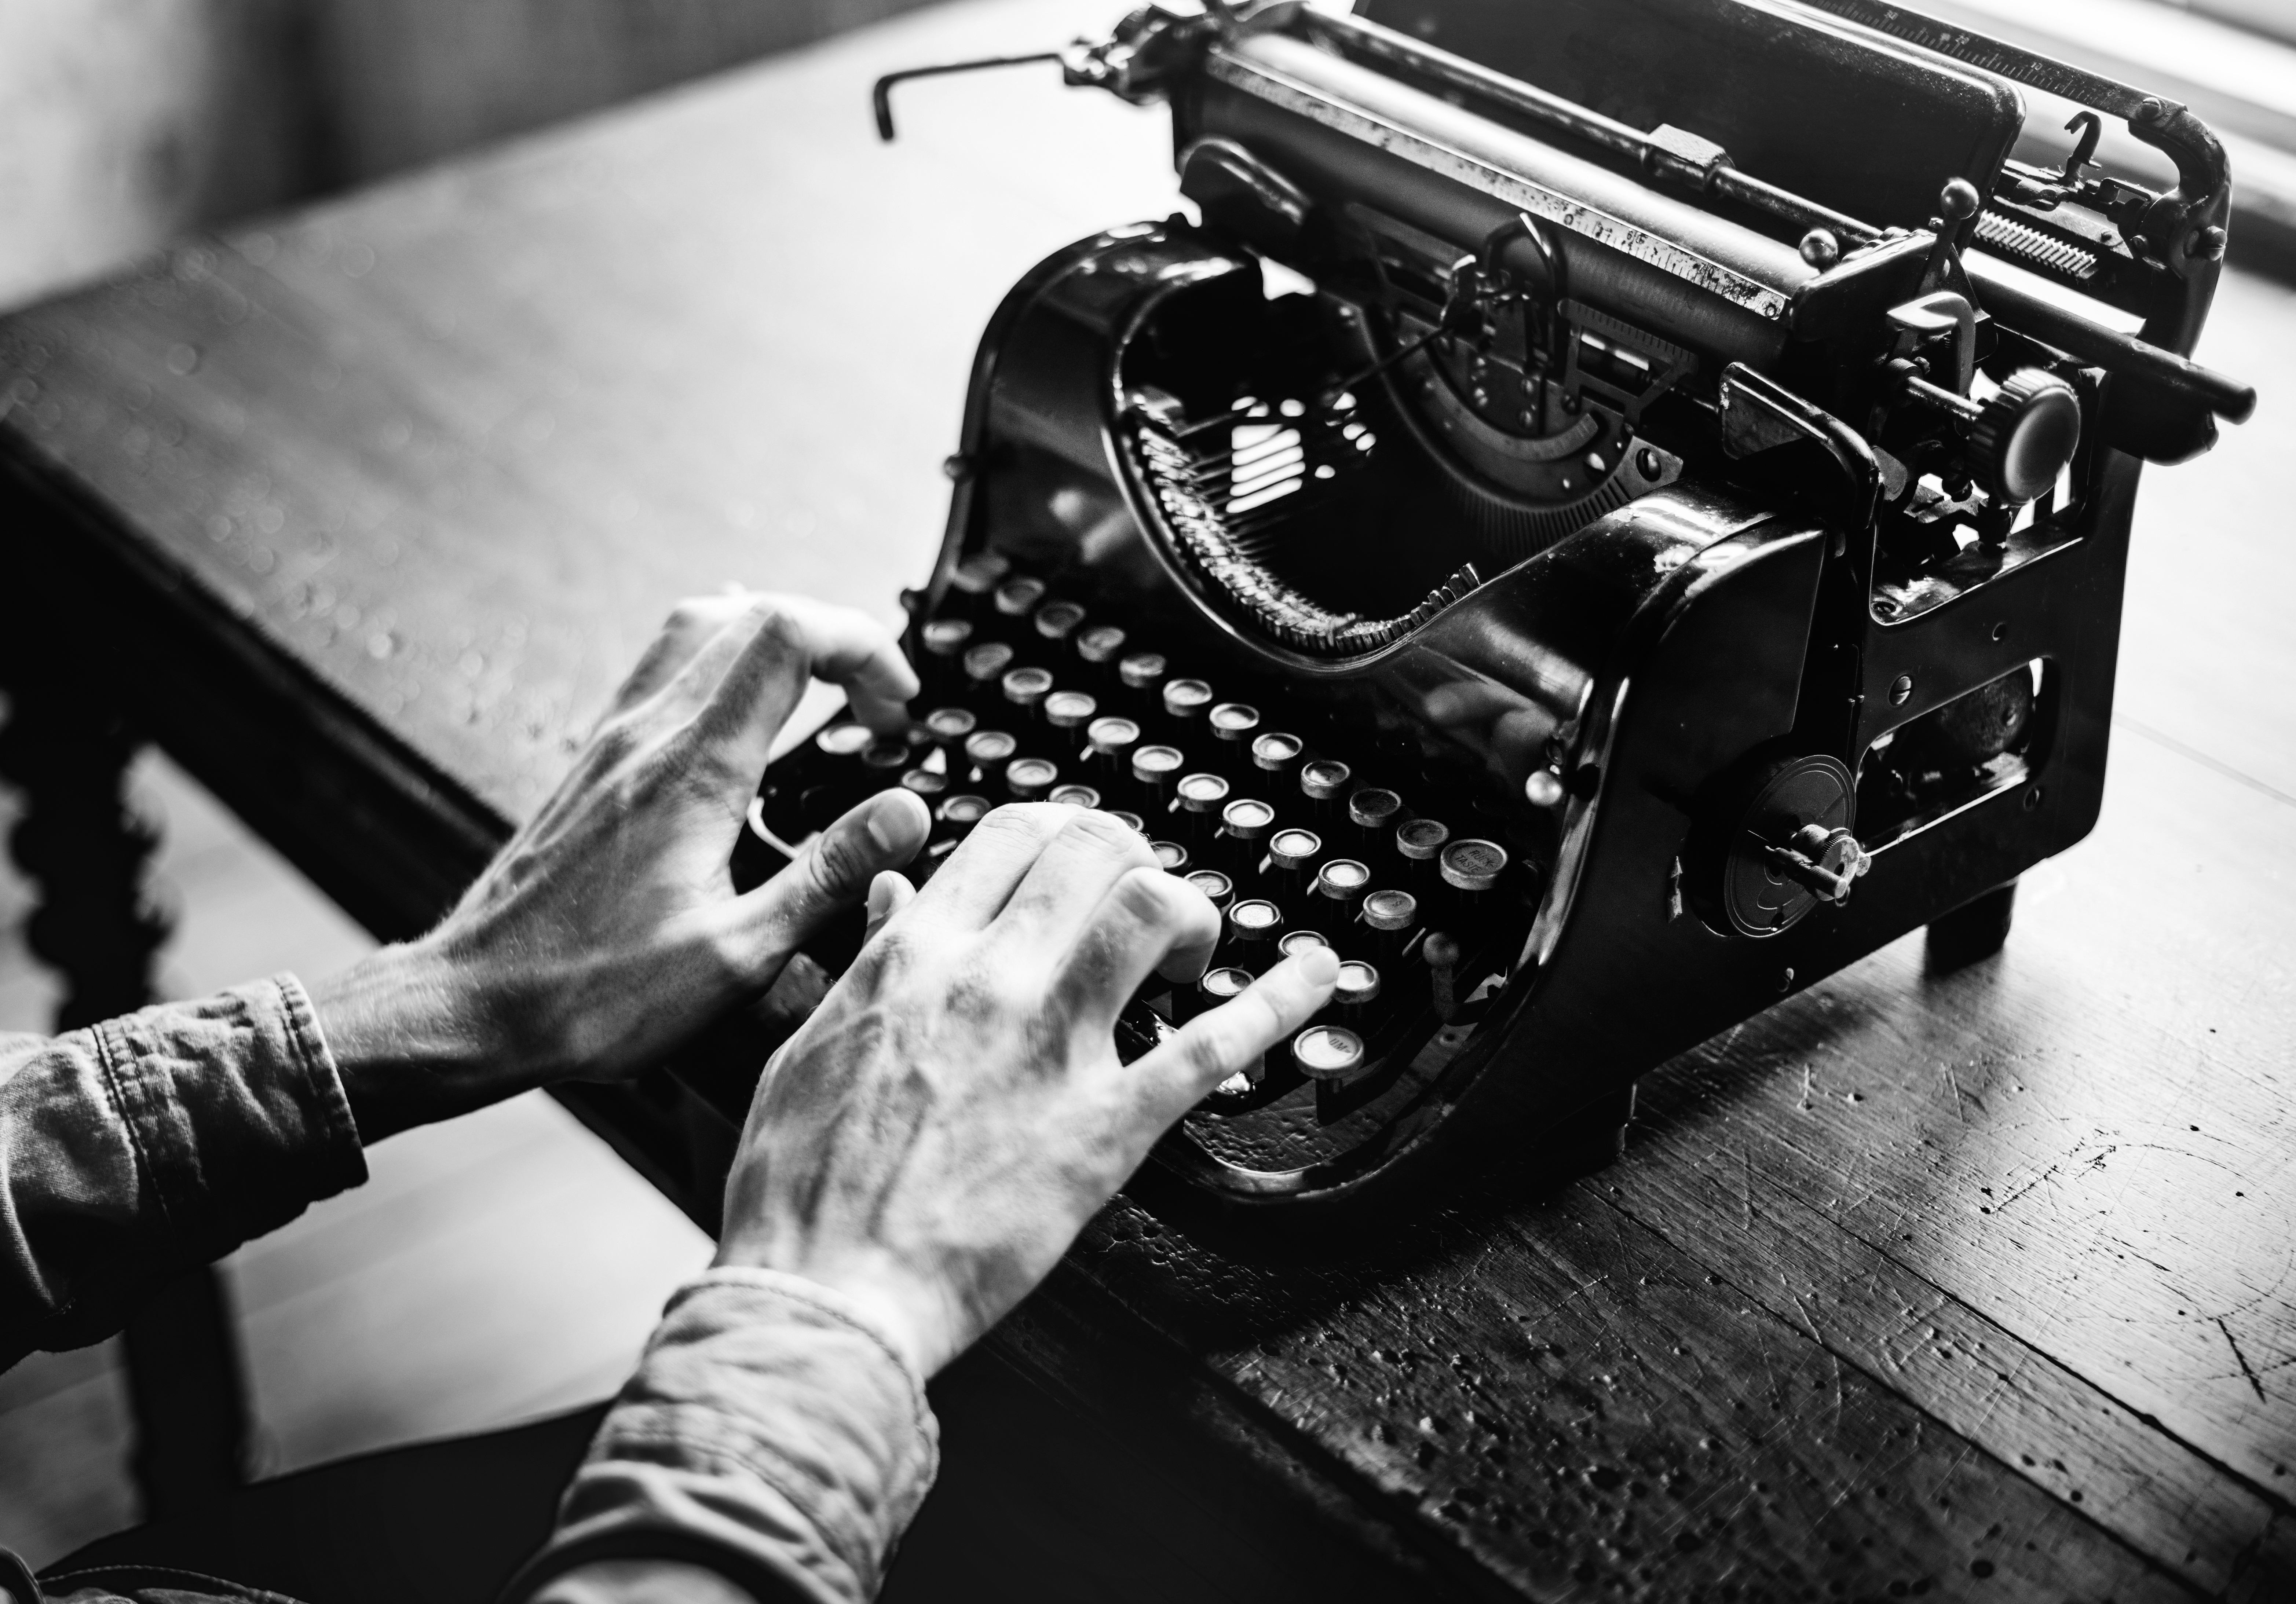
typewriter, office equipment, motor vehicle, automotive design, office supplies, photography, black and white, monochrome, engine, style, still life photography